Order of Beneficence (Spain)

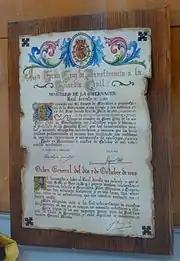
Diploma of the awarding of the Grand Cross of the Civil Order of Charity to the Civil Guard on October 4, 1929.

The Civil Order of Beneficence was a Spanish civil distinction whose purpose was to reward actions or services considered extraordinary, carried out in the course of public calamities. It was created on May 17, 1856, during the reign of Isabella II. It was replaced by the Civil Order of Social Solidarity on April 17, 1989.